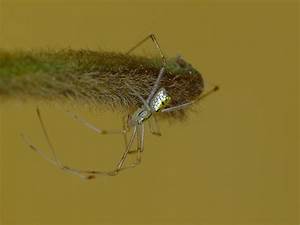
Label: spider